Taos Plaza

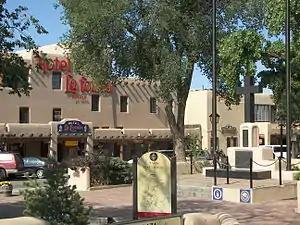
Taos Plaza and the Hotel La Fonda

Taos Plaza is a center of shops and monuments within the Taos Downtown Historic District in Taos, New Mexico.